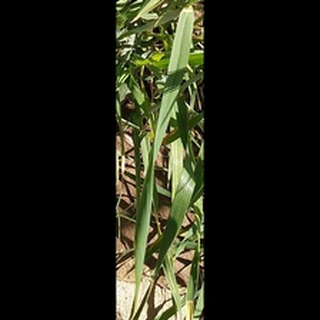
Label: healthy_wheat